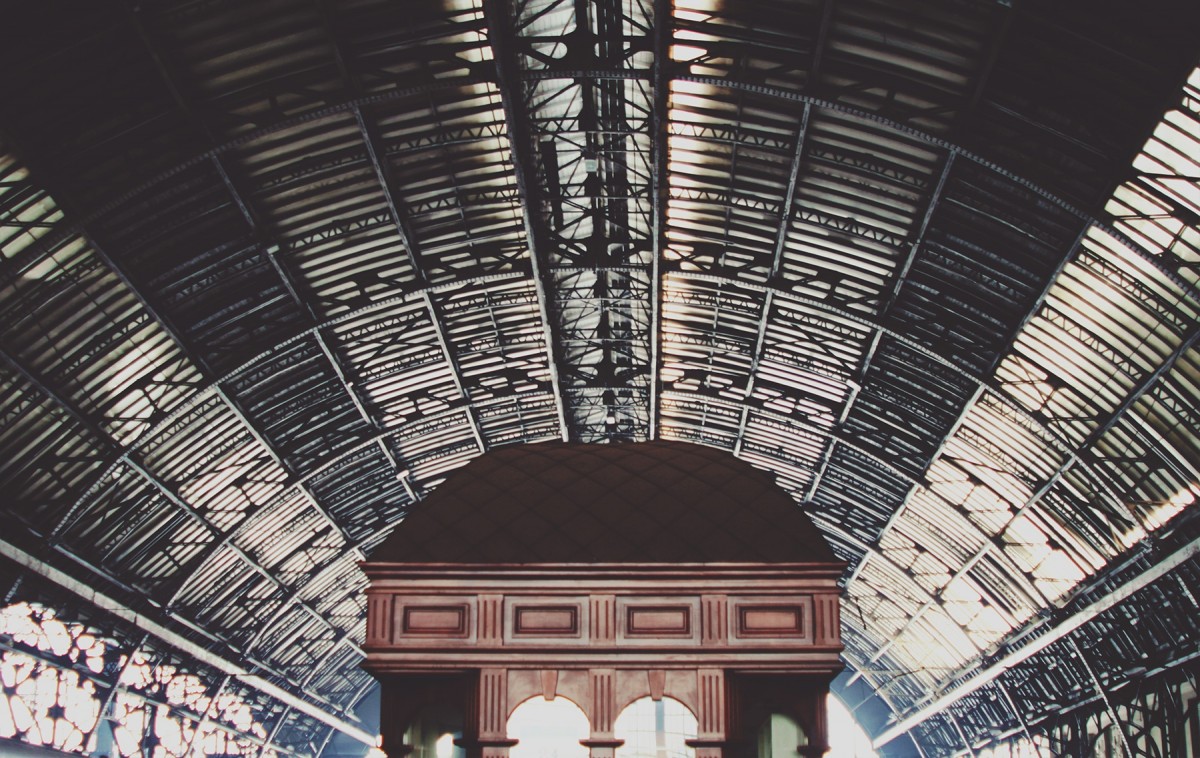
Tags: structure, roof, skyscraper, arch, ceiling, hanger, landmark, facade, stadium, arena, symmetry